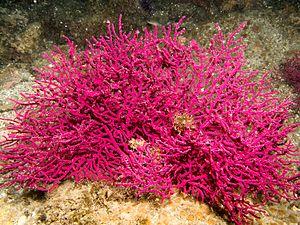
Gorgoniidae est une famille de gorgone de l'ordre des Alcyonacea.